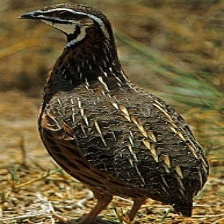
Species: HARLEQUIN QUAIL
Scientific name: COTURNIX DELEGORGUEI
ImageNet parent category: quail